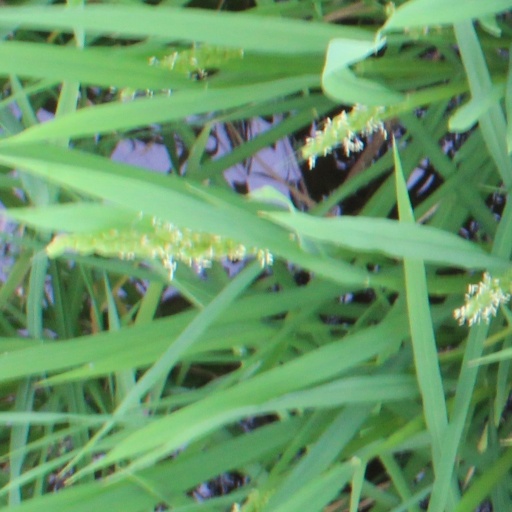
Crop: rice